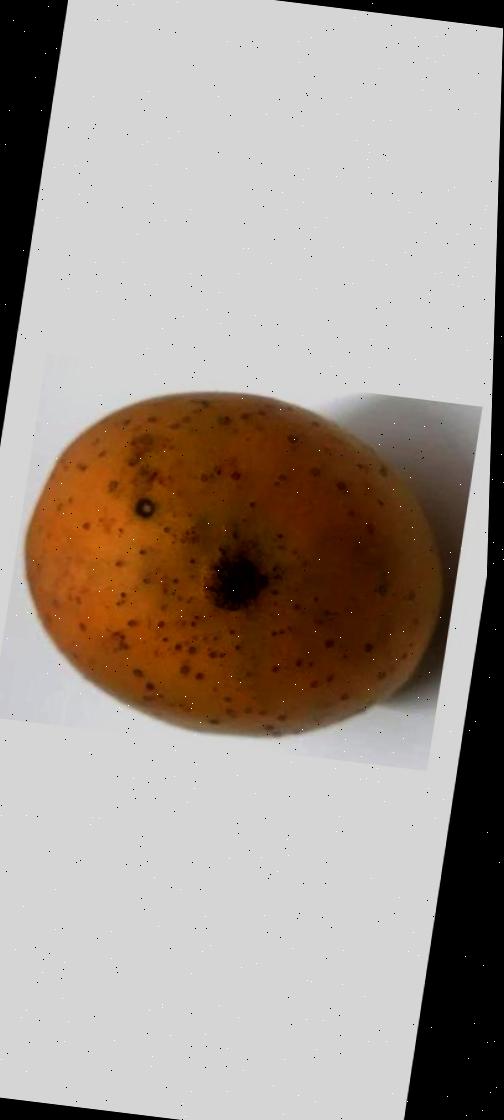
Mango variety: Gourmoti